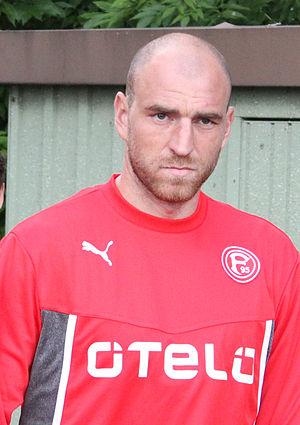
Martin Latka est un footballeur tchèque, né le 28 septembre 1984 à Hluboká nad Vltavou. Il évolue au poste de défenseur central.